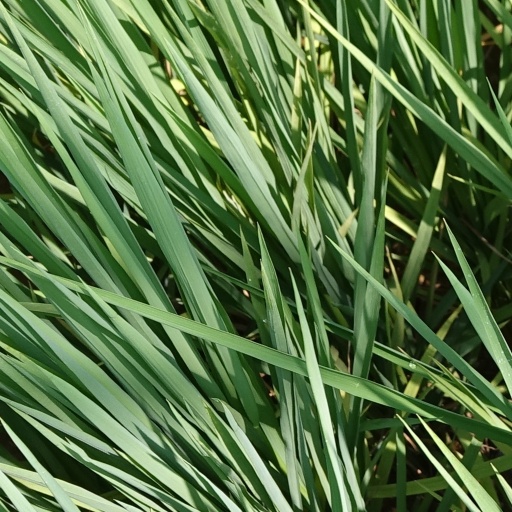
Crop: rice